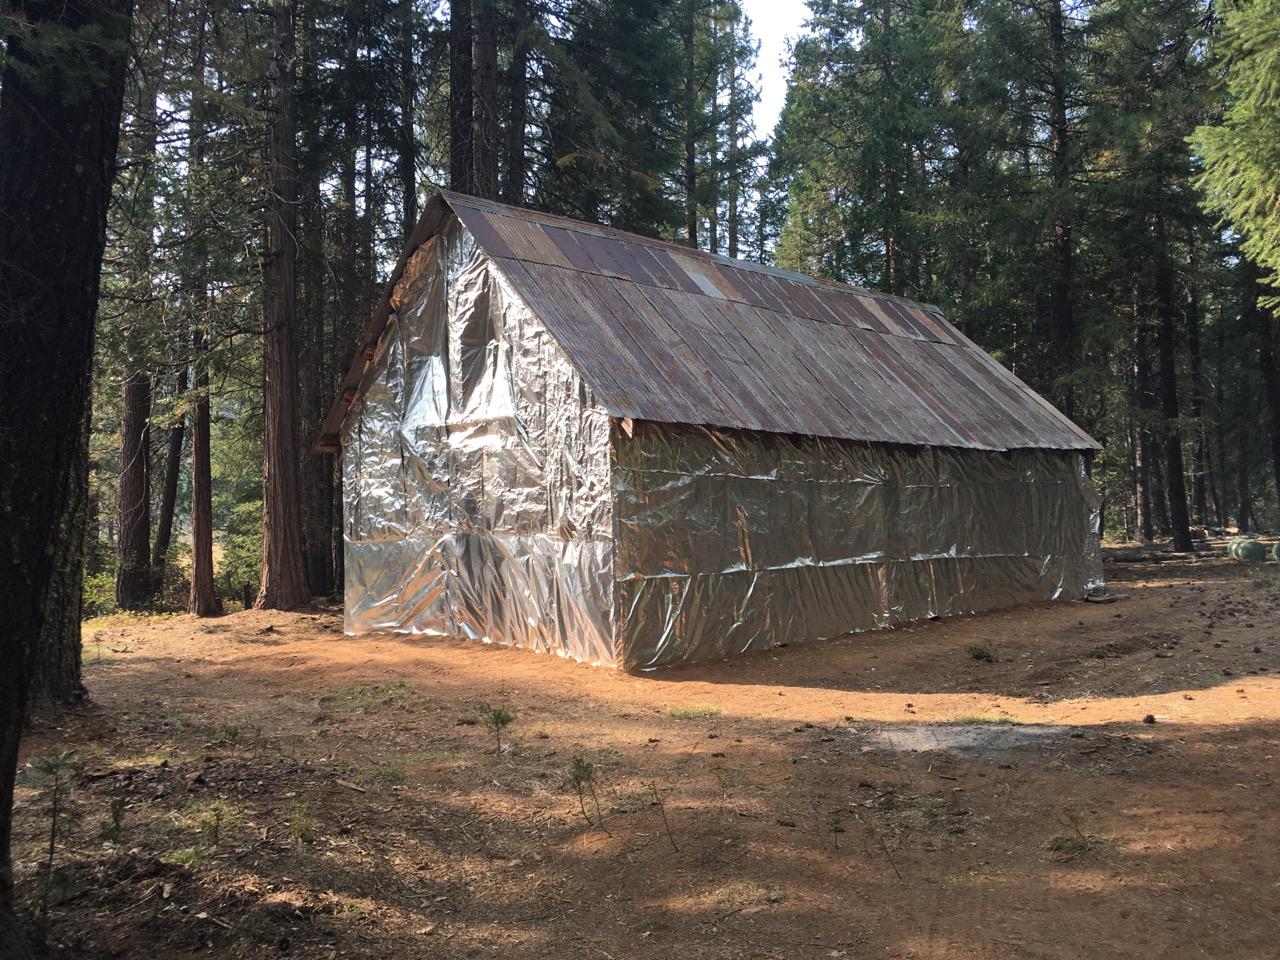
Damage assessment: no_damage